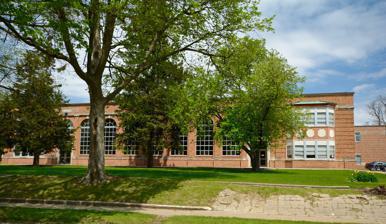
Building: Emerson Hough Elementary School
Country: United States of America
Year built: 1927
United States historic place Emerson Hough Elementary School U.S. National Register of Historic Places Show map of Iowa Show map of the United States Location 700 N. 4th Ave., E. Newton, Iowa Coordinates 41°42′12″N 93°02′42″W / 41.70333°N 93.04500°W / 41.70333; -93.04500 Area 2 acres (0.81 ha) Built 1927 Architectural style Renaissance Revival MPS Public Schools for Iowa: Growth and Change MPS NRHP reference No. 02001232 Added to NRHP October 24, 2002 Emerson Hough Elementary School is a historic complex located in Newton, Iowa , United States.  It was the first school in the state to employ the Platoon system of education where students spent half of their day studying fundamental subjects and the other half studying specialty subjects like art.  Enrollment in the local public schools increased 57 percent between 1923 and 1927.  The district could not afford to build the number schools required using a traditional education system, but they could house twice the number of students in a single building using the Platoon system. The school was named for Newton native Emerson Hough , who wrote novels about the American West and co-founded the Izaak Walton League .  The two-story brick Italian Renaissance Revival structure was built in 1927. The building was expanded to the north in 1993, and at that time the interior was extensively renovated.  Only the gymnasium and the front central hallway were not altered.  The building was listed on the National Register of Historic Places in 2002. References